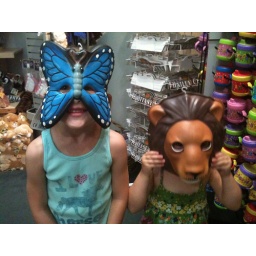
The girls playing dress up in the zoo gift shop.